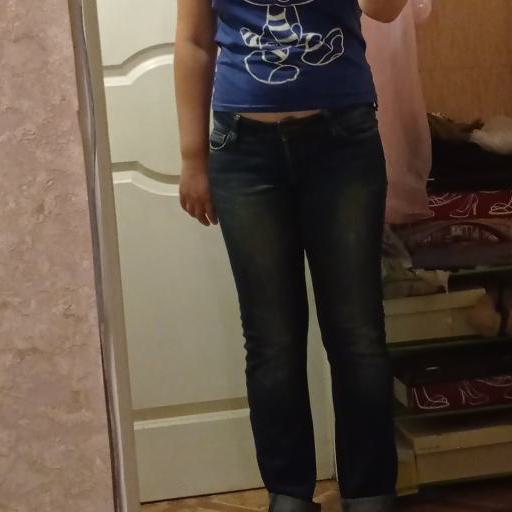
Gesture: no_gesture